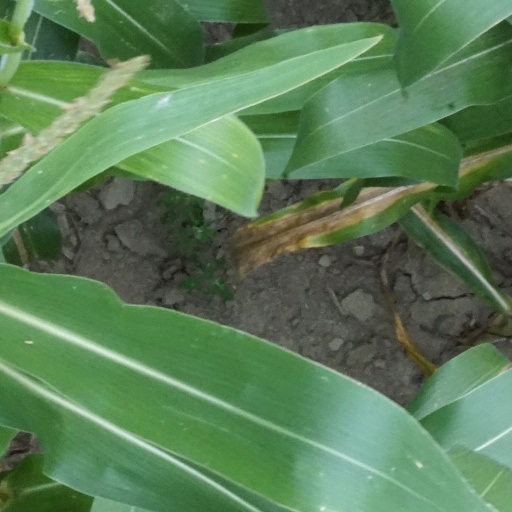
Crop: maize; corn